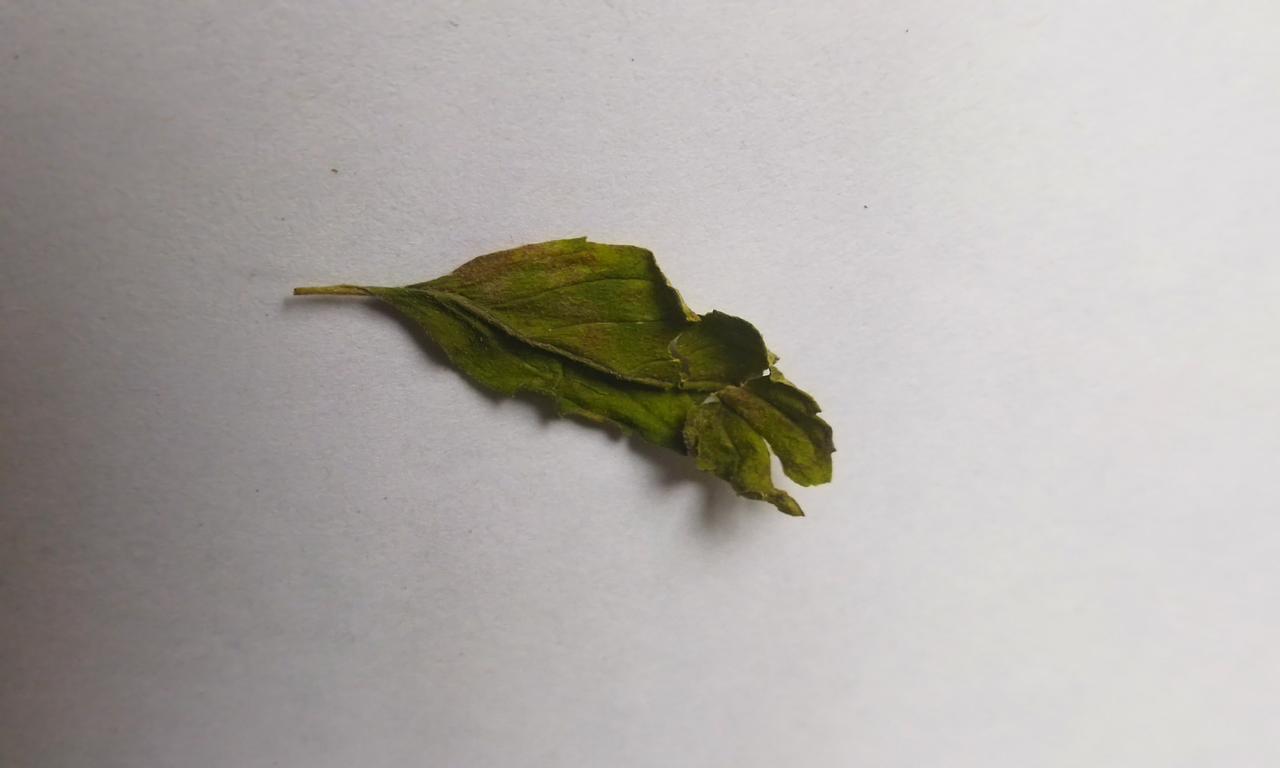
Label: Spoiled